India–Israel relations

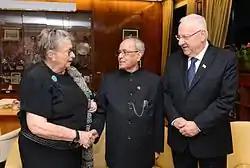
13th President of India Pranab Mukherjee with 10th President of Israel Reuven Rivlin and Nechama Rivlin in 2015

Israel supported India during the Indo-Pakistani War of 1971. Israeli arms manufacturer Shlomo Zabludowicz provided India and the Bengali nationalist organization Mukti Bahini with mortars, ammunition and instructors.